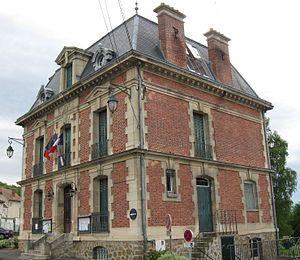
La mairie-école de Nogent-l'Artaud (Aisne , région Picardie)
Nogent-l'Artaud est une commune française située dans le département de l'Aisne, en région Hauts-de-France.